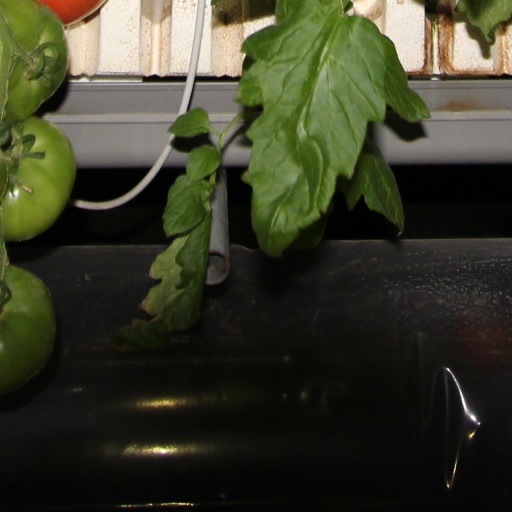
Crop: tomato